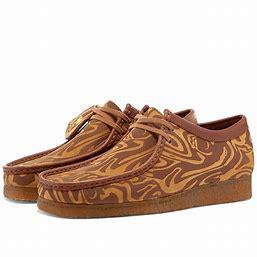
Brand: Clarks
Model: Wallabee